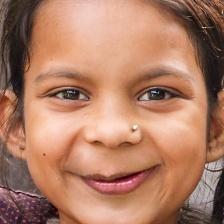
Label: faces